Opéra station (Paris Métro)

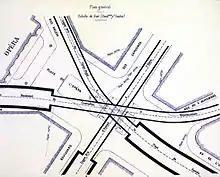
Location of the platforms

The station platforms were established under Rue Auber for line 3; under Avenue de l'Opéra for line 7; and under Boulevard des Capucines for line 8. The platform lie partially under the Place de l'Opéra.